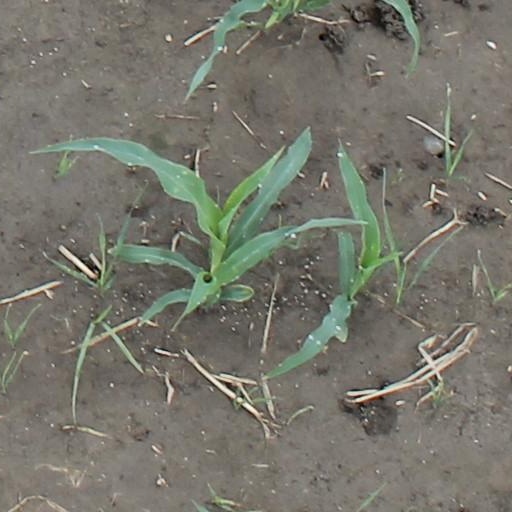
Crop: maize; corn